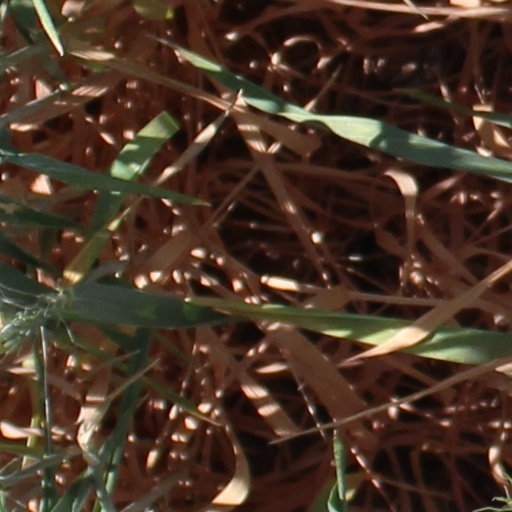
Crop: wheat